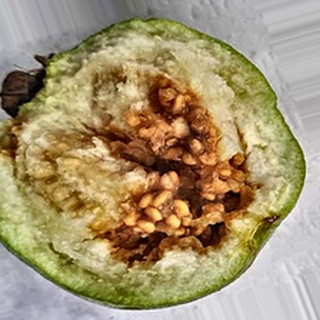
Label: guava_fruit_fly